Urinary cast

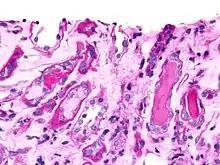
Micrograph showing casts in a kidney biopsy using PAS stain: Hyaline casts are PAS-positive (dark pink/red, right of image). Myelomatous casts are PAS-negative (pale pink, left of image)

Urinary casts are microscopic cylindrical structures produced by the kidney and present in the urine in certain disease states. They form in the distal convoluted tubule and collecting ducts of nephrons, then dislodge and pass into the urine, where they can be detected by microscopy.